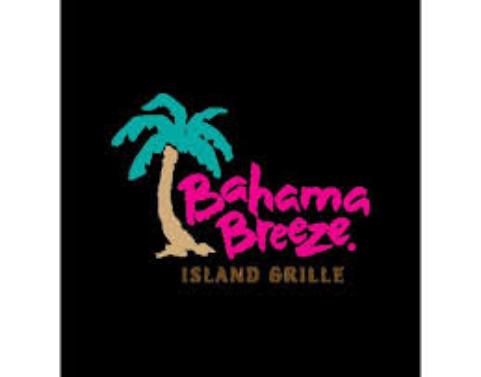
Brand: bahama breeze
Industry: Leisure